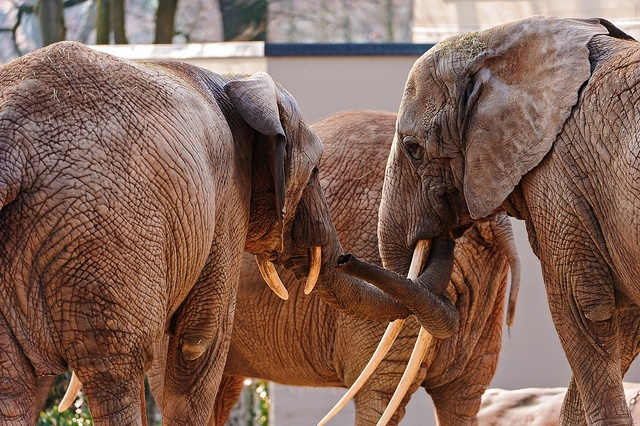
The elephants' trunks are holding tails and tusks.
Three elephants put their heads together and touch tusks.
Elephants interlock their trunks in front of another one.
two elephants standing and playing in an enclosed space.
A group of elephants herding together in a closed in habitat.